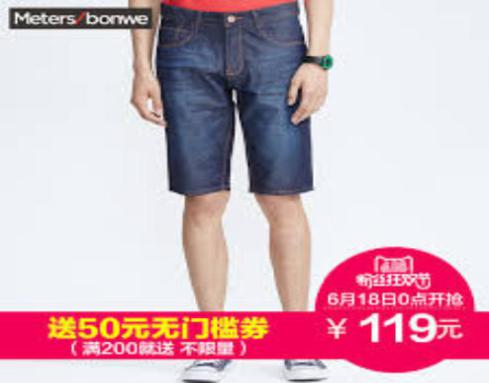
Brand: meters bonwe
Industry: Clothes